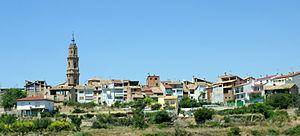
Mas de las Matas est une commune d’Espagne, dans la province de Teruel, communauté autonome d'Aragon comarque de Bajo Aragón.